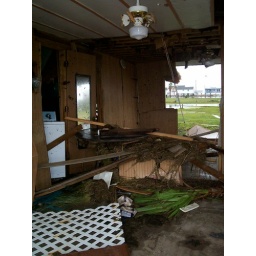
in side of juanita's house on surfside beach